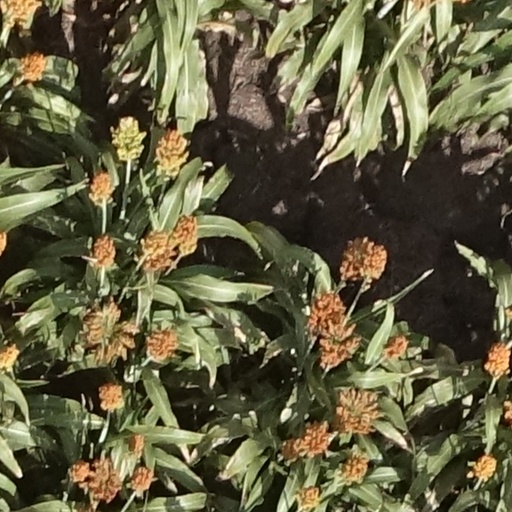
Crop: sorghum